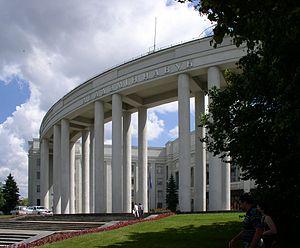
Iossif Grigorievitch Langbard, ou Josef Langbard était un architecte soviétique biélorusse et artiste émérite de la République socialiste soviétique de Biélorussie.
L'avenue de l'Indépendance est l'artère principale de Minsk. D'une longueur de 15,3 km, elle traverse la ville du centre au nord-est.
L'Académie nationale des sciences de Biélorussie est l'académie nationale de Biélorussie.